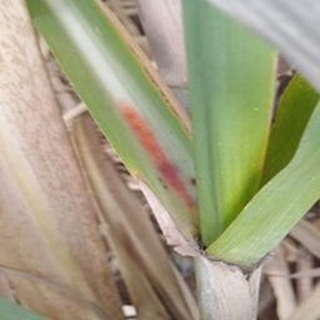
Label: sugarcane_red_rot